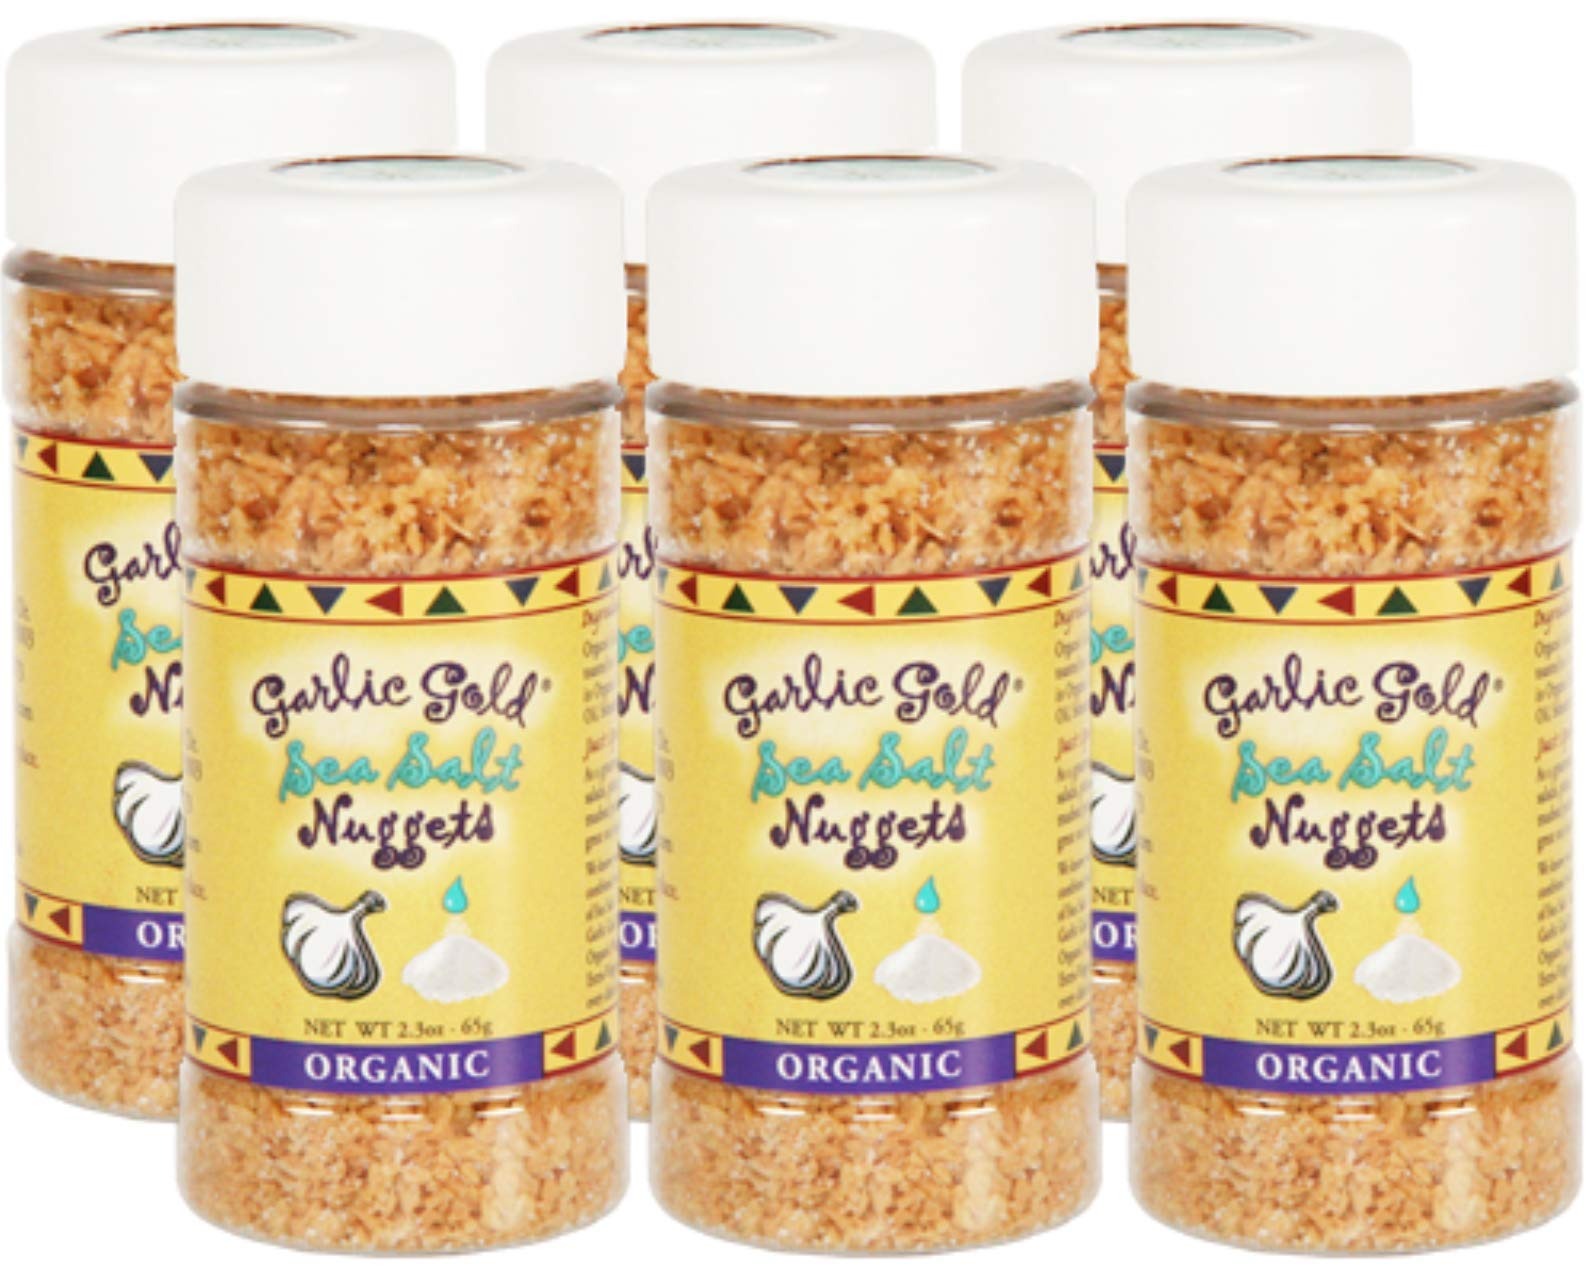
Item Name: Garlic Gold Toasted Nuggets Organic Garlic Minced Nuggets with Sea Salt, Paleo, Vegan, Keto, Gluten-Free, USDA Certified, (2.3 Ounces, Pack of 6)
Bullet Point 1: 100% ORGANIC: Hand-made bits of toasted, sweet, mild and crunchy garlic with Sea Salt
Bullet Point 2: USDA CERTIFIED ORGANIC Sea Salt Garlic Nuggets your premium condiment
Bullet Point 3: GOURMET TOPPING on salads, pizza, sushi, baked & mashed potatoes, popcorn, pastas, etc.
Bullet Point 4: Reduce sodium and add flavor your meals
Bullet Point 5: Dress up every dish for pennies a serving
Value: 13.8
Unit: Ounce

Price: 8.99